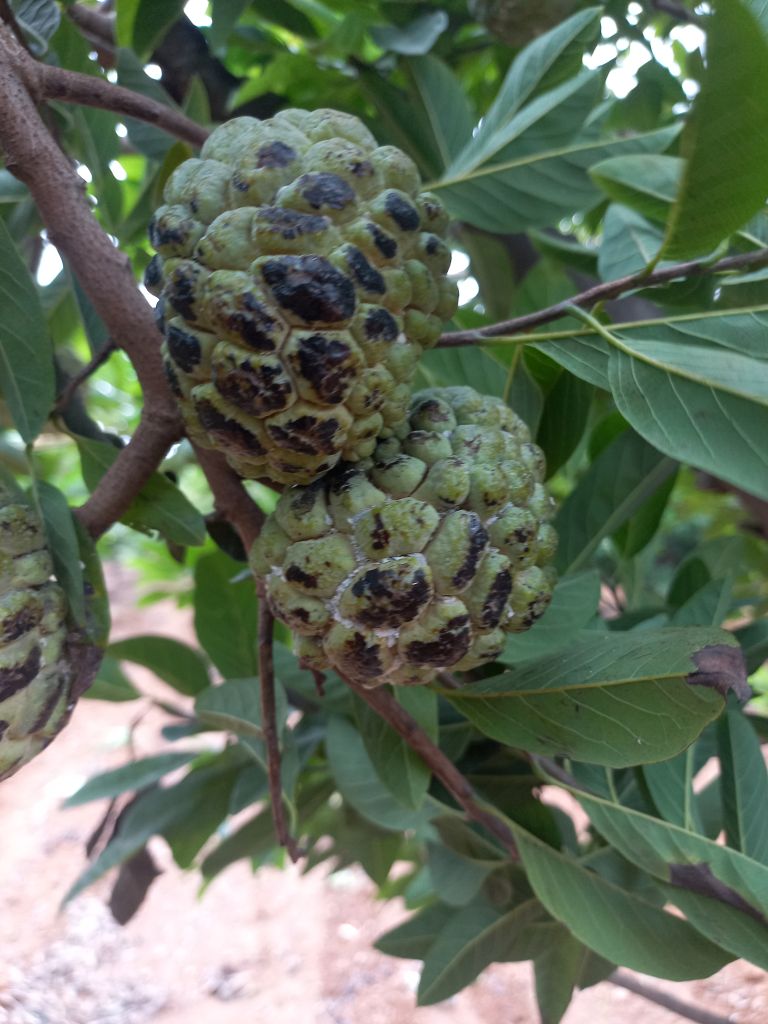
Disease label: Blank Canker